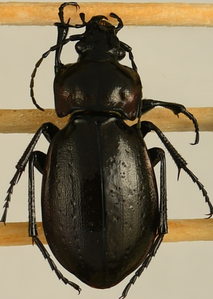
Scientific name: Carabus nemoralis
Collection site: Treehaven Site (TREE), plot TREE_006